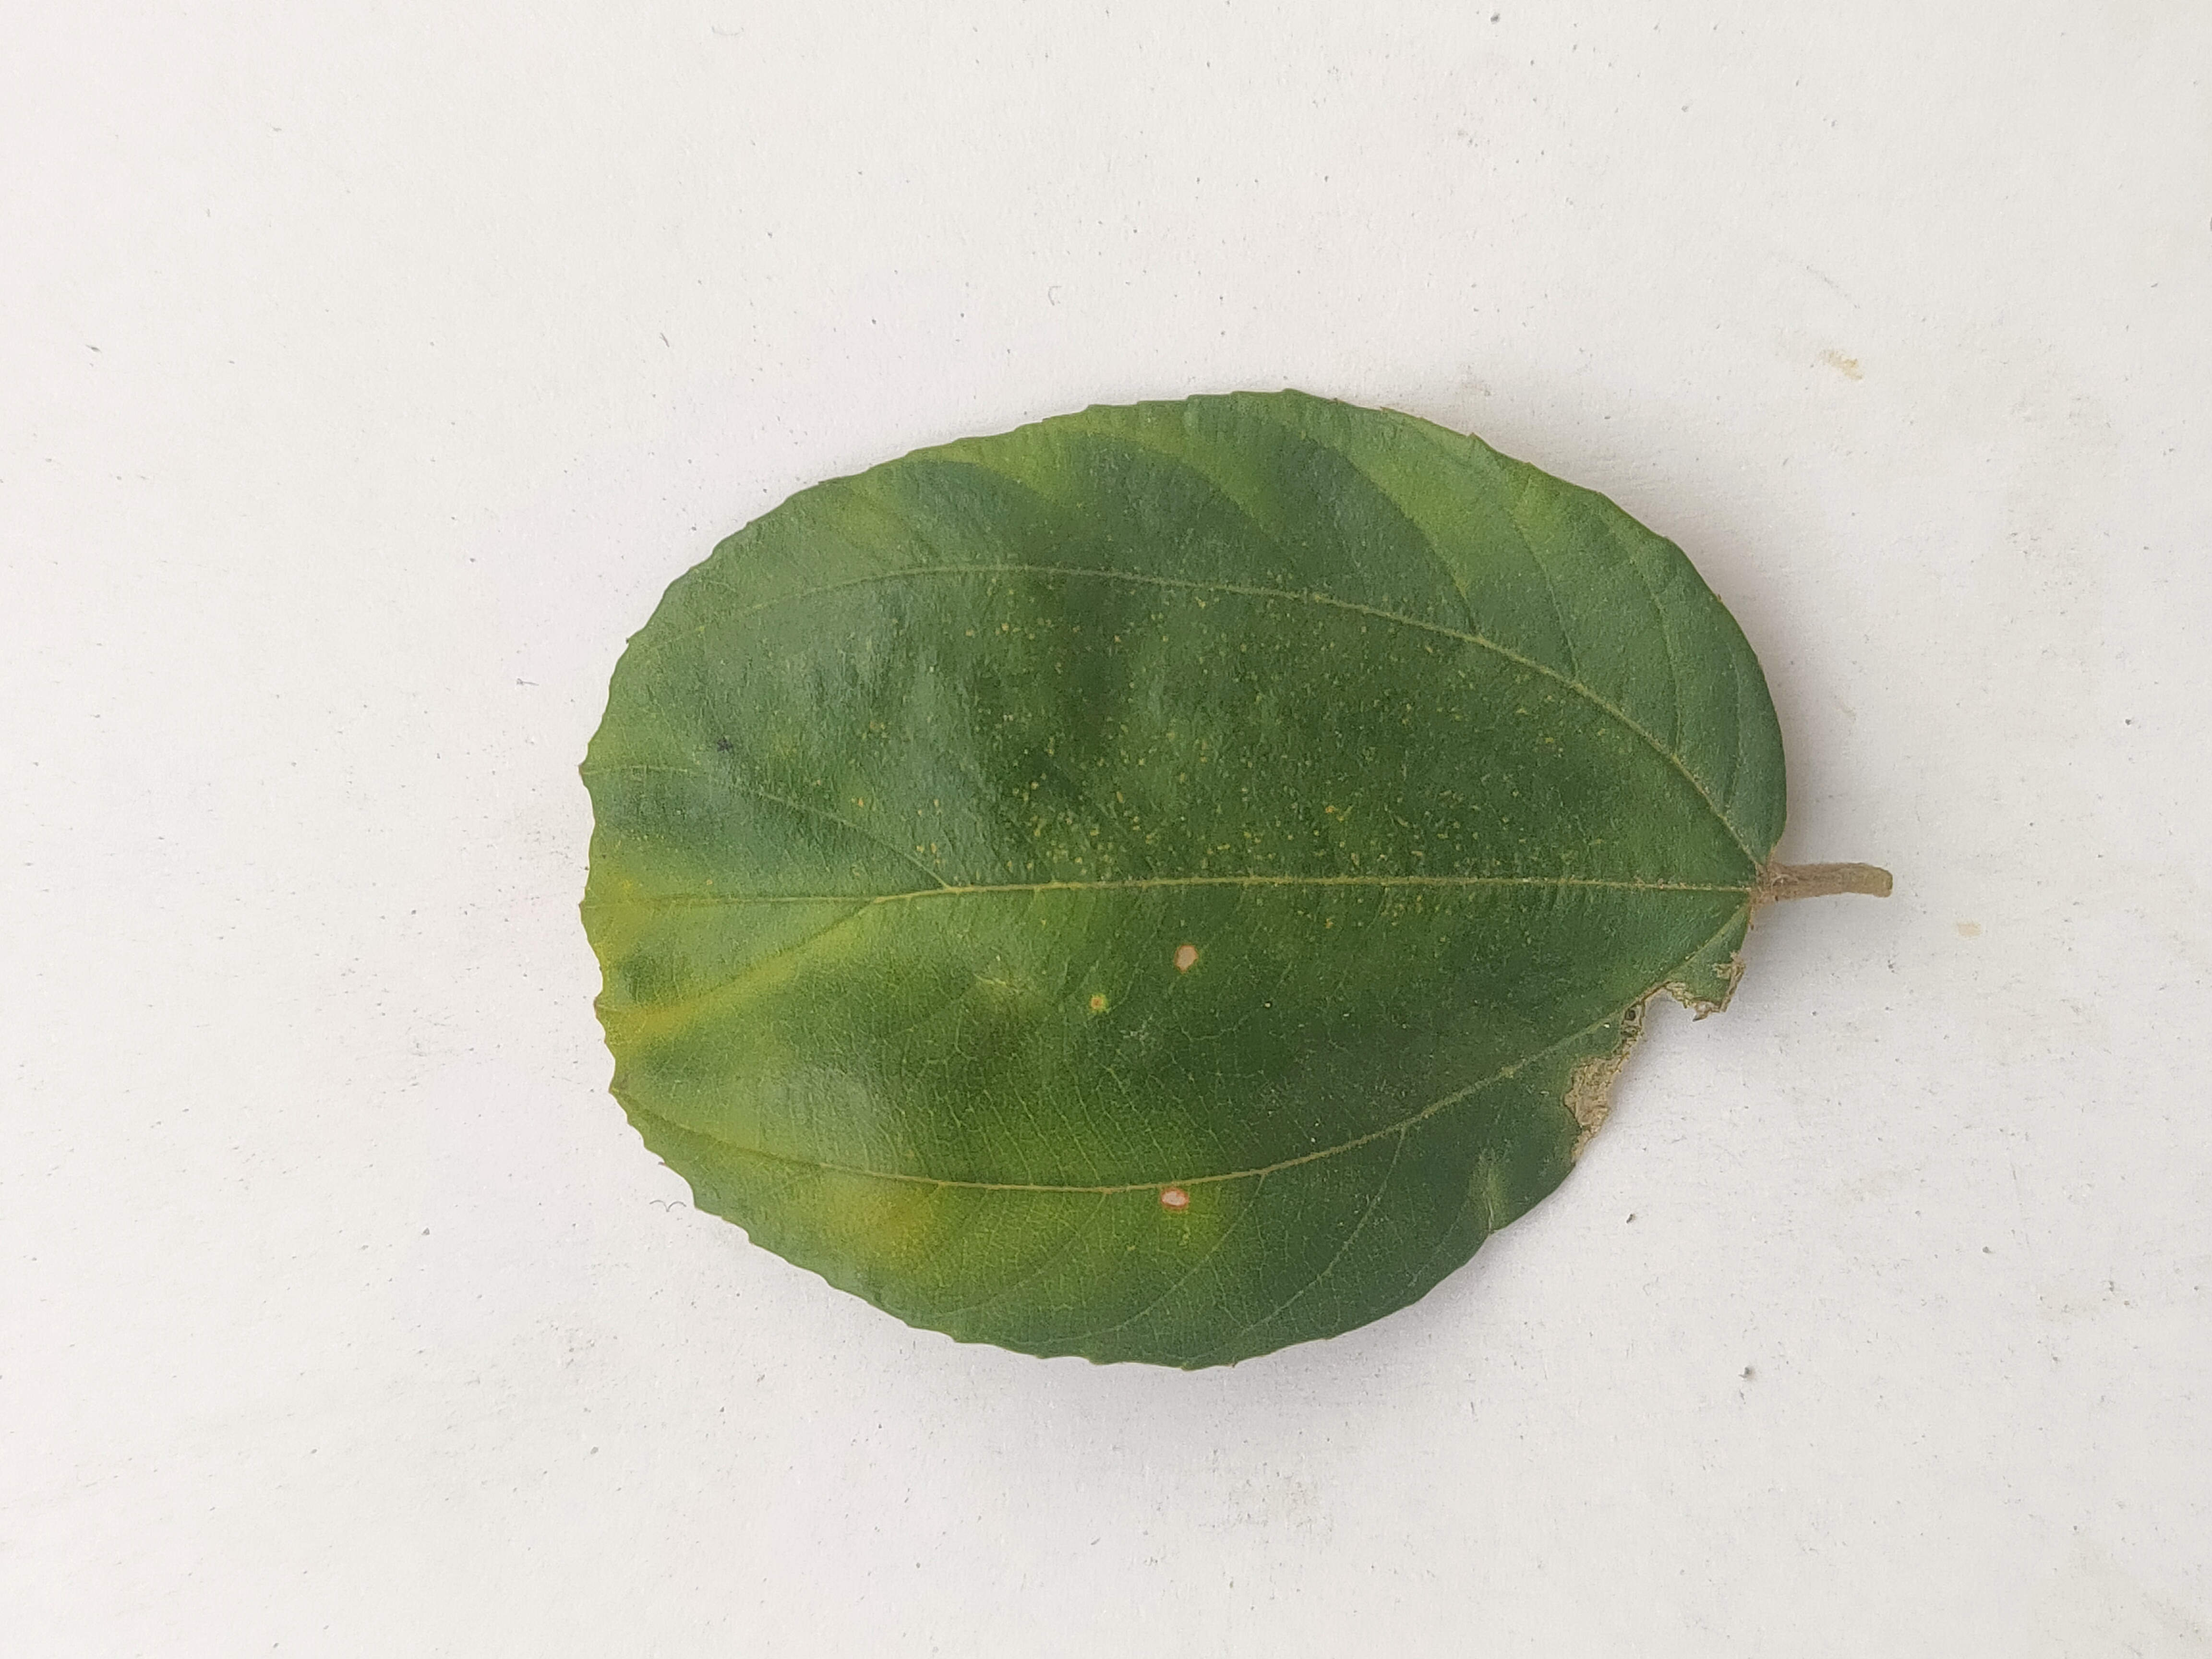
Leaf variety: Plum